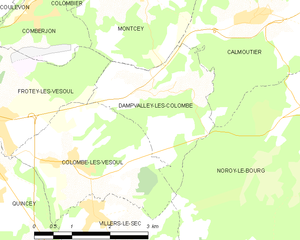
Carte des communes françaises